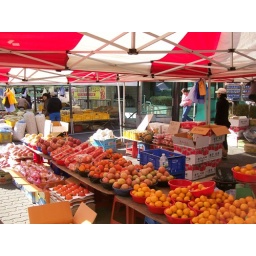
Produce beside the fish market